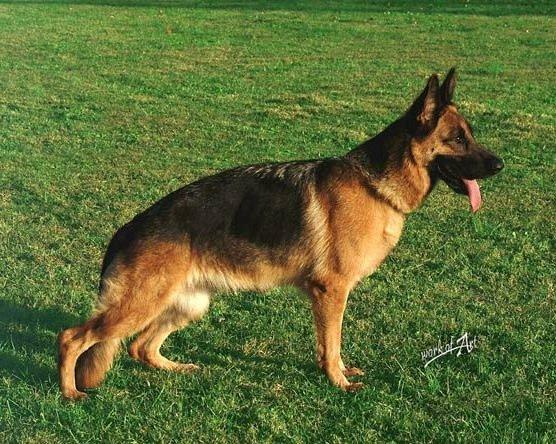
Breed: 211-n000018-German_shepherd